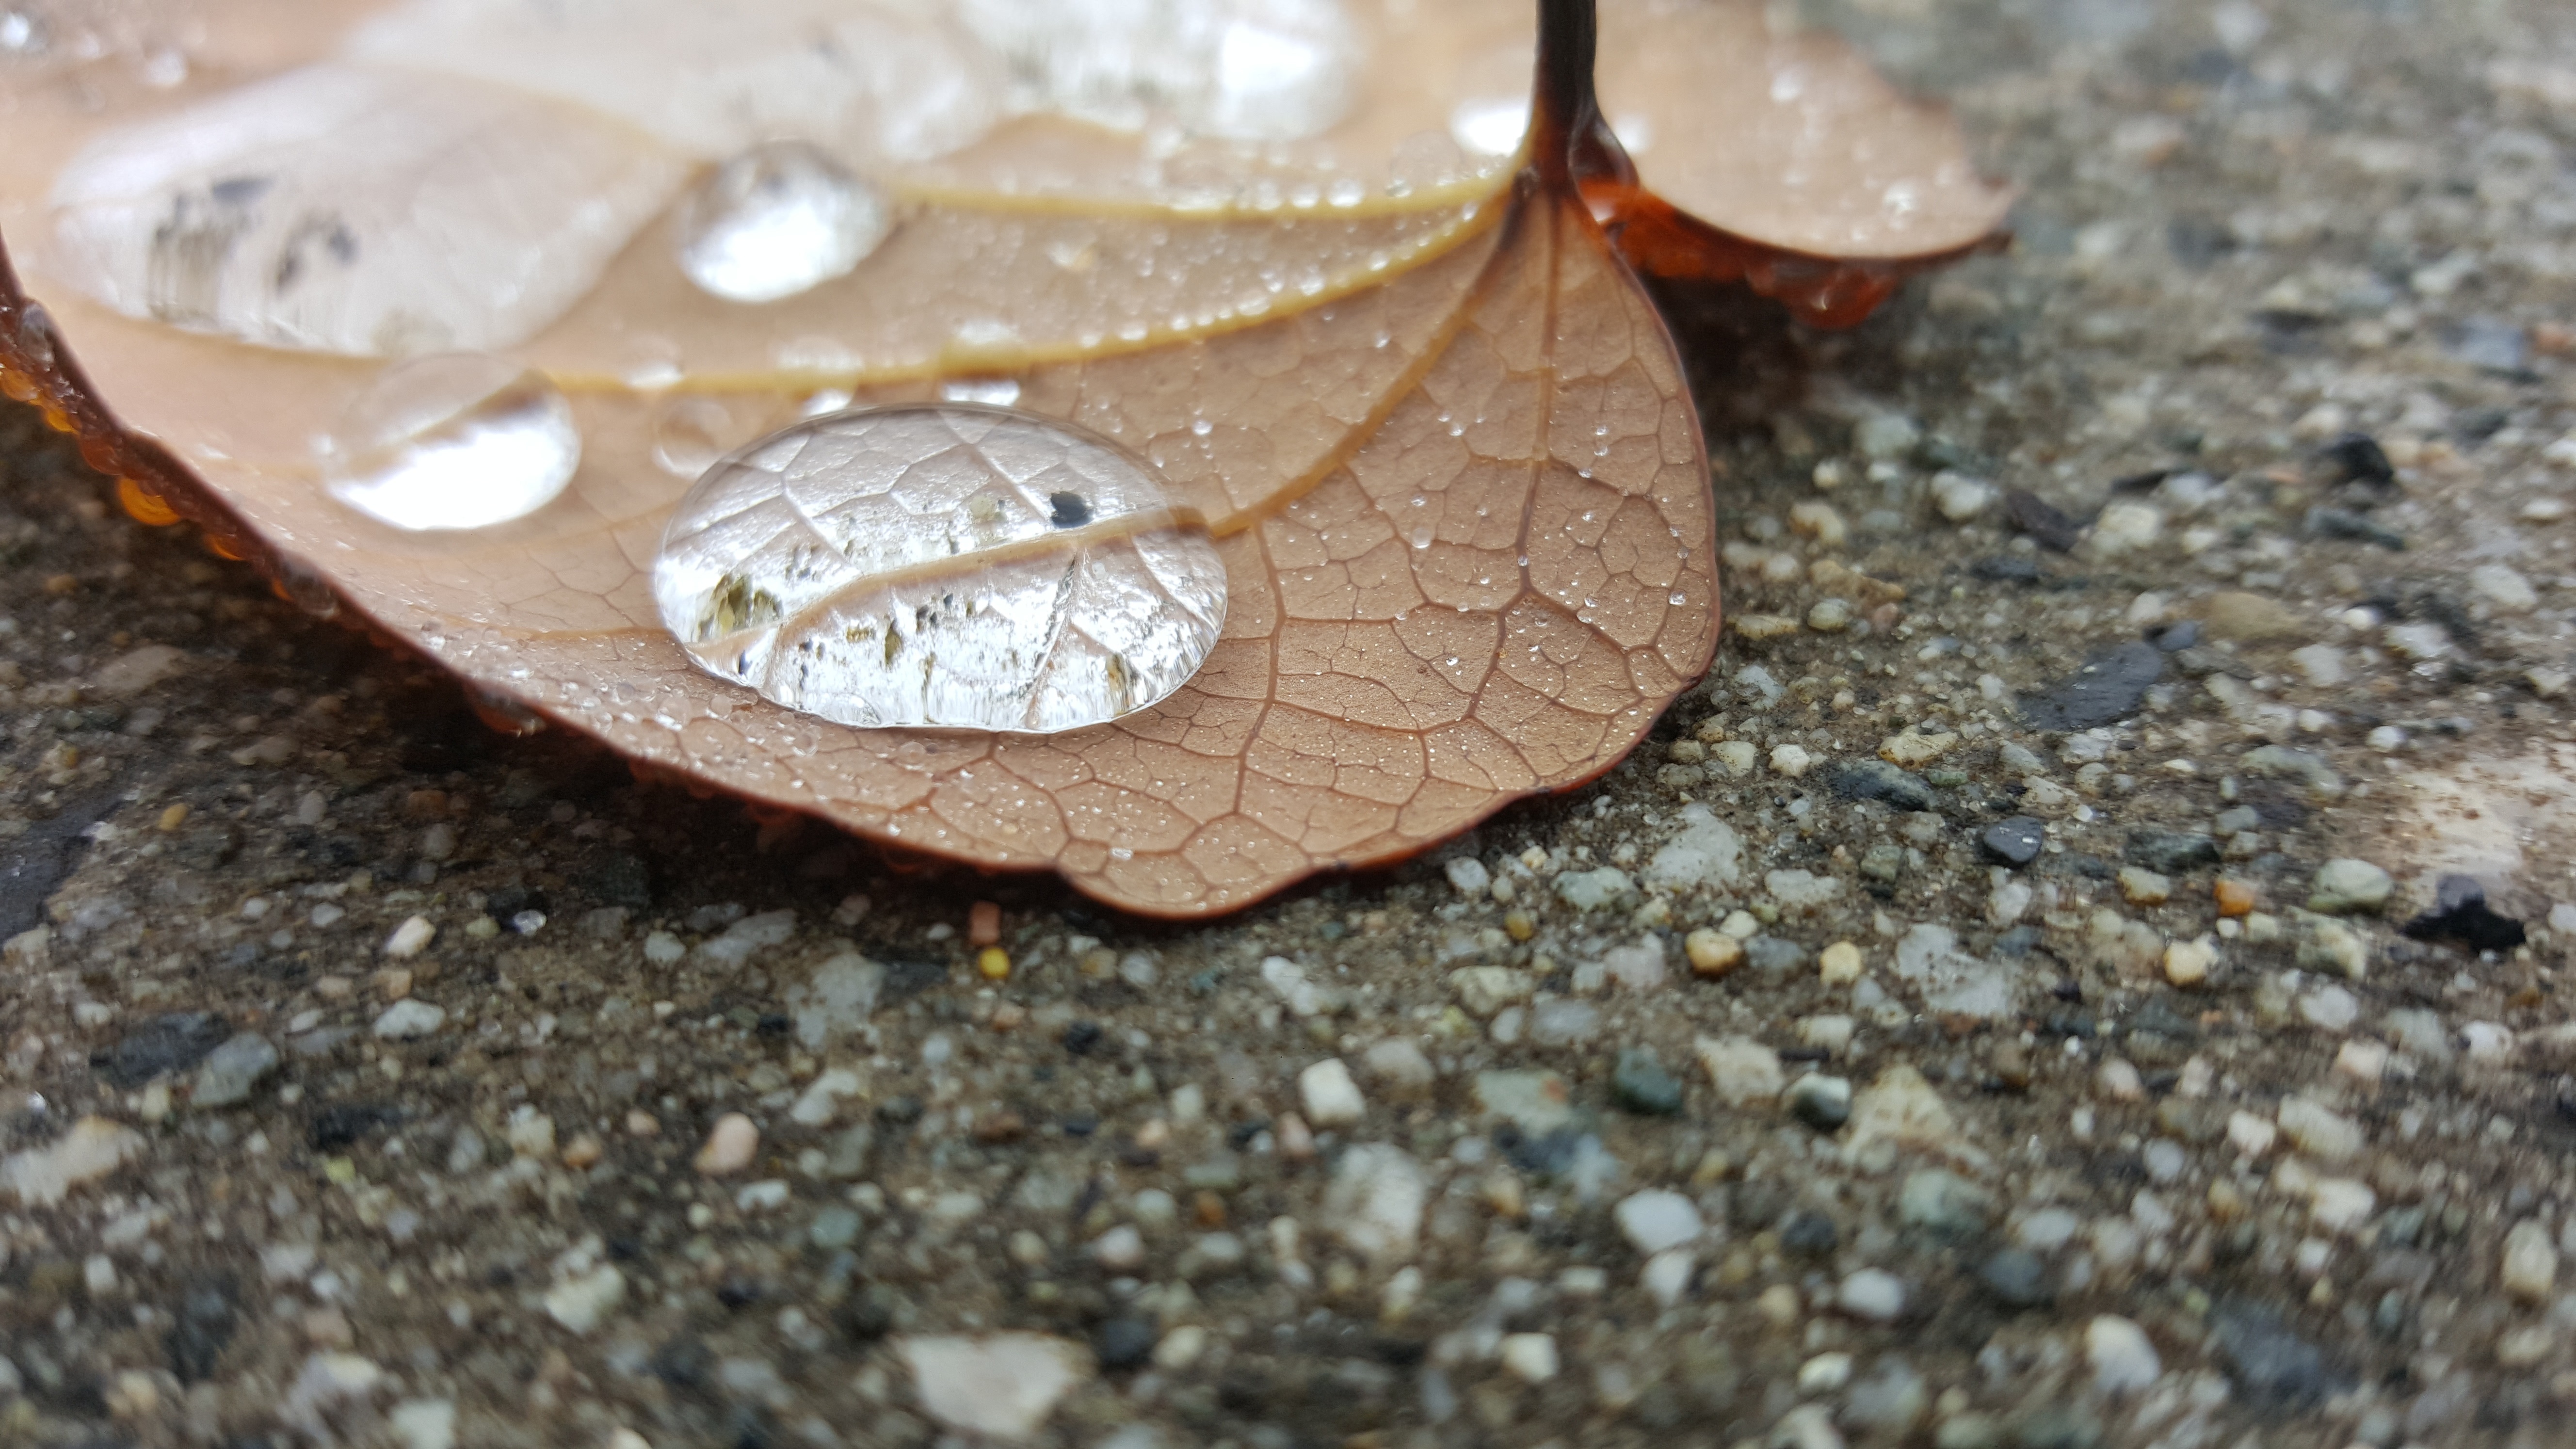
wood, leaf, money, close up, macro photography